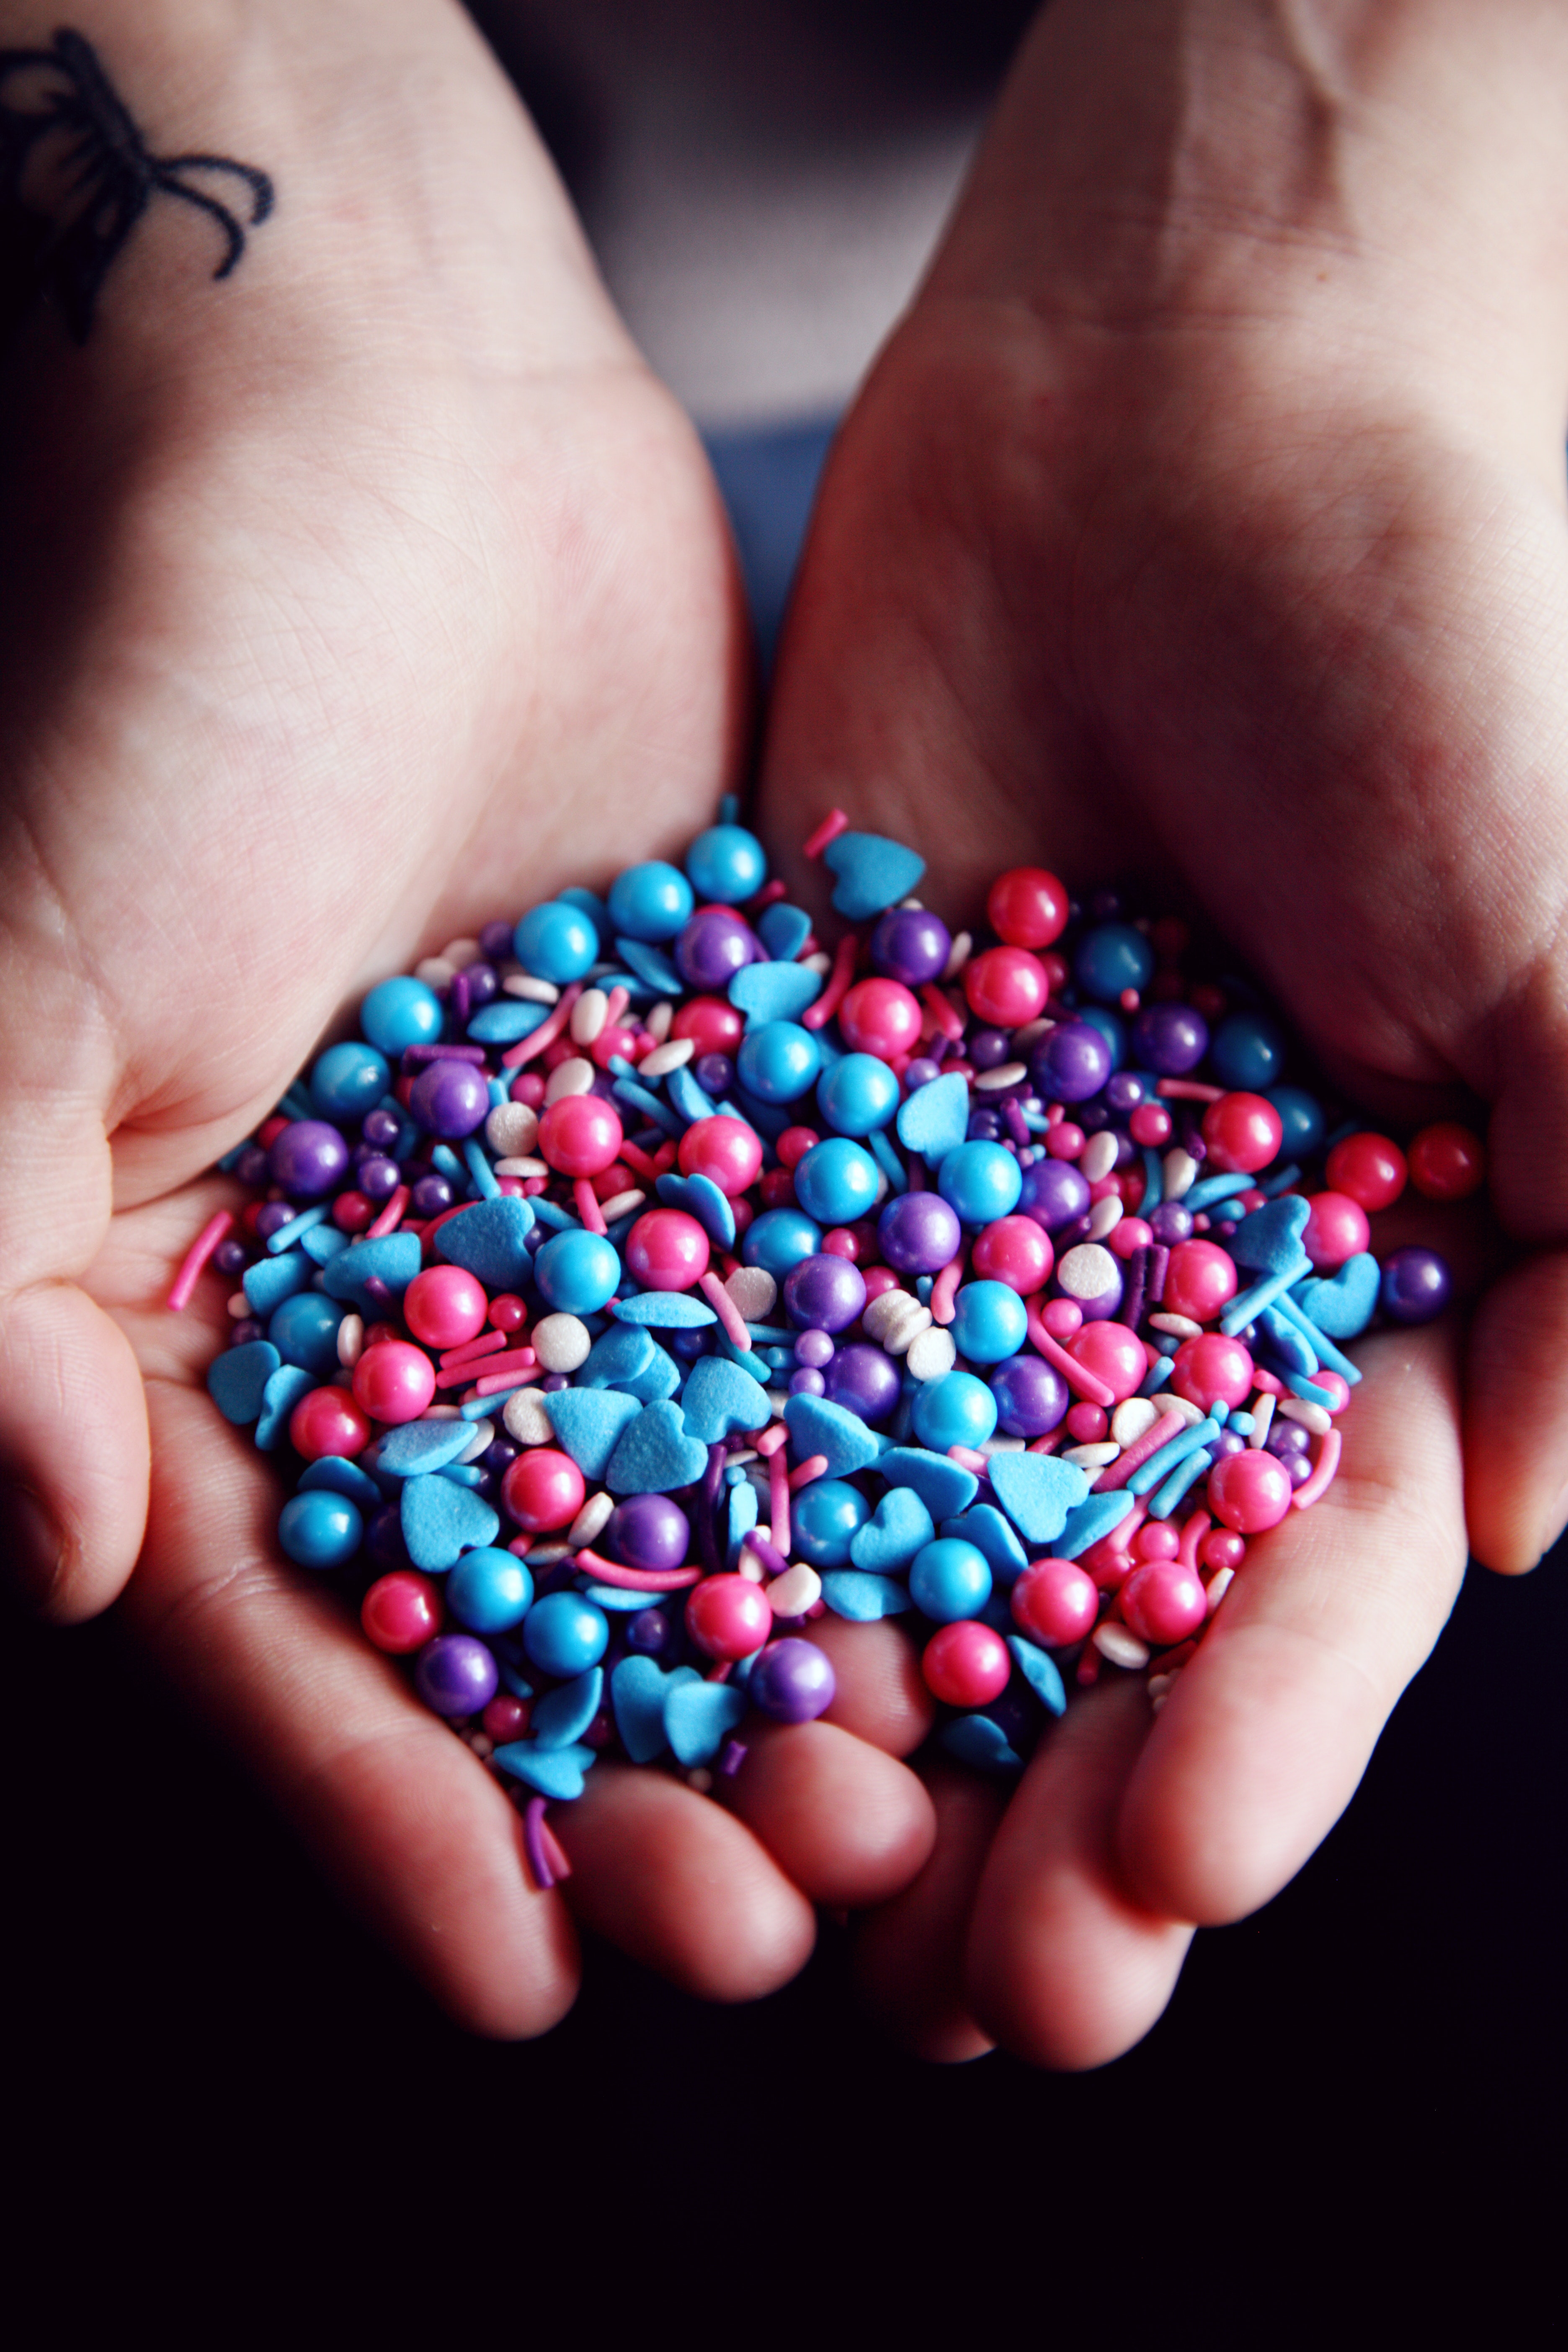
art, muisjes, nonpareils, confectionery, sprinkles, hand, candy, turquoise, sweetness, Beschuit met muisjes, food, nail, Dutch cuisine